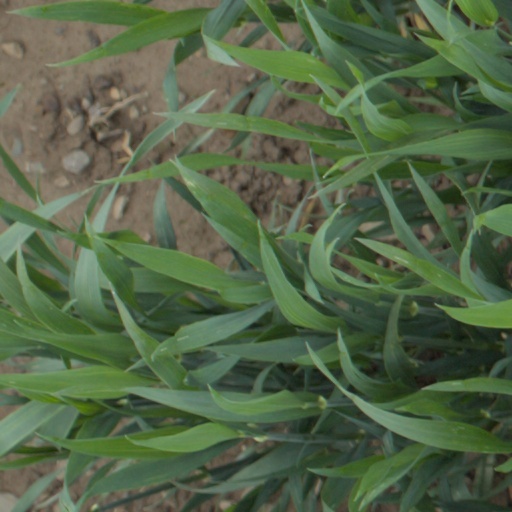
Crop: wheat